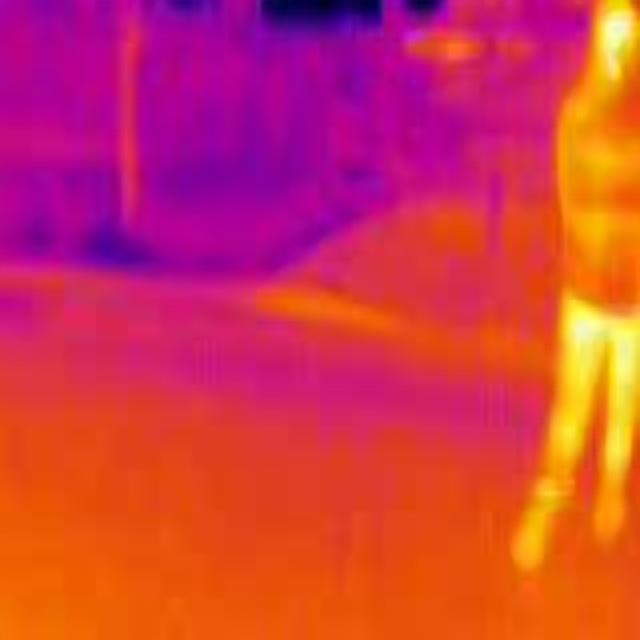
Detected objects:
label: person